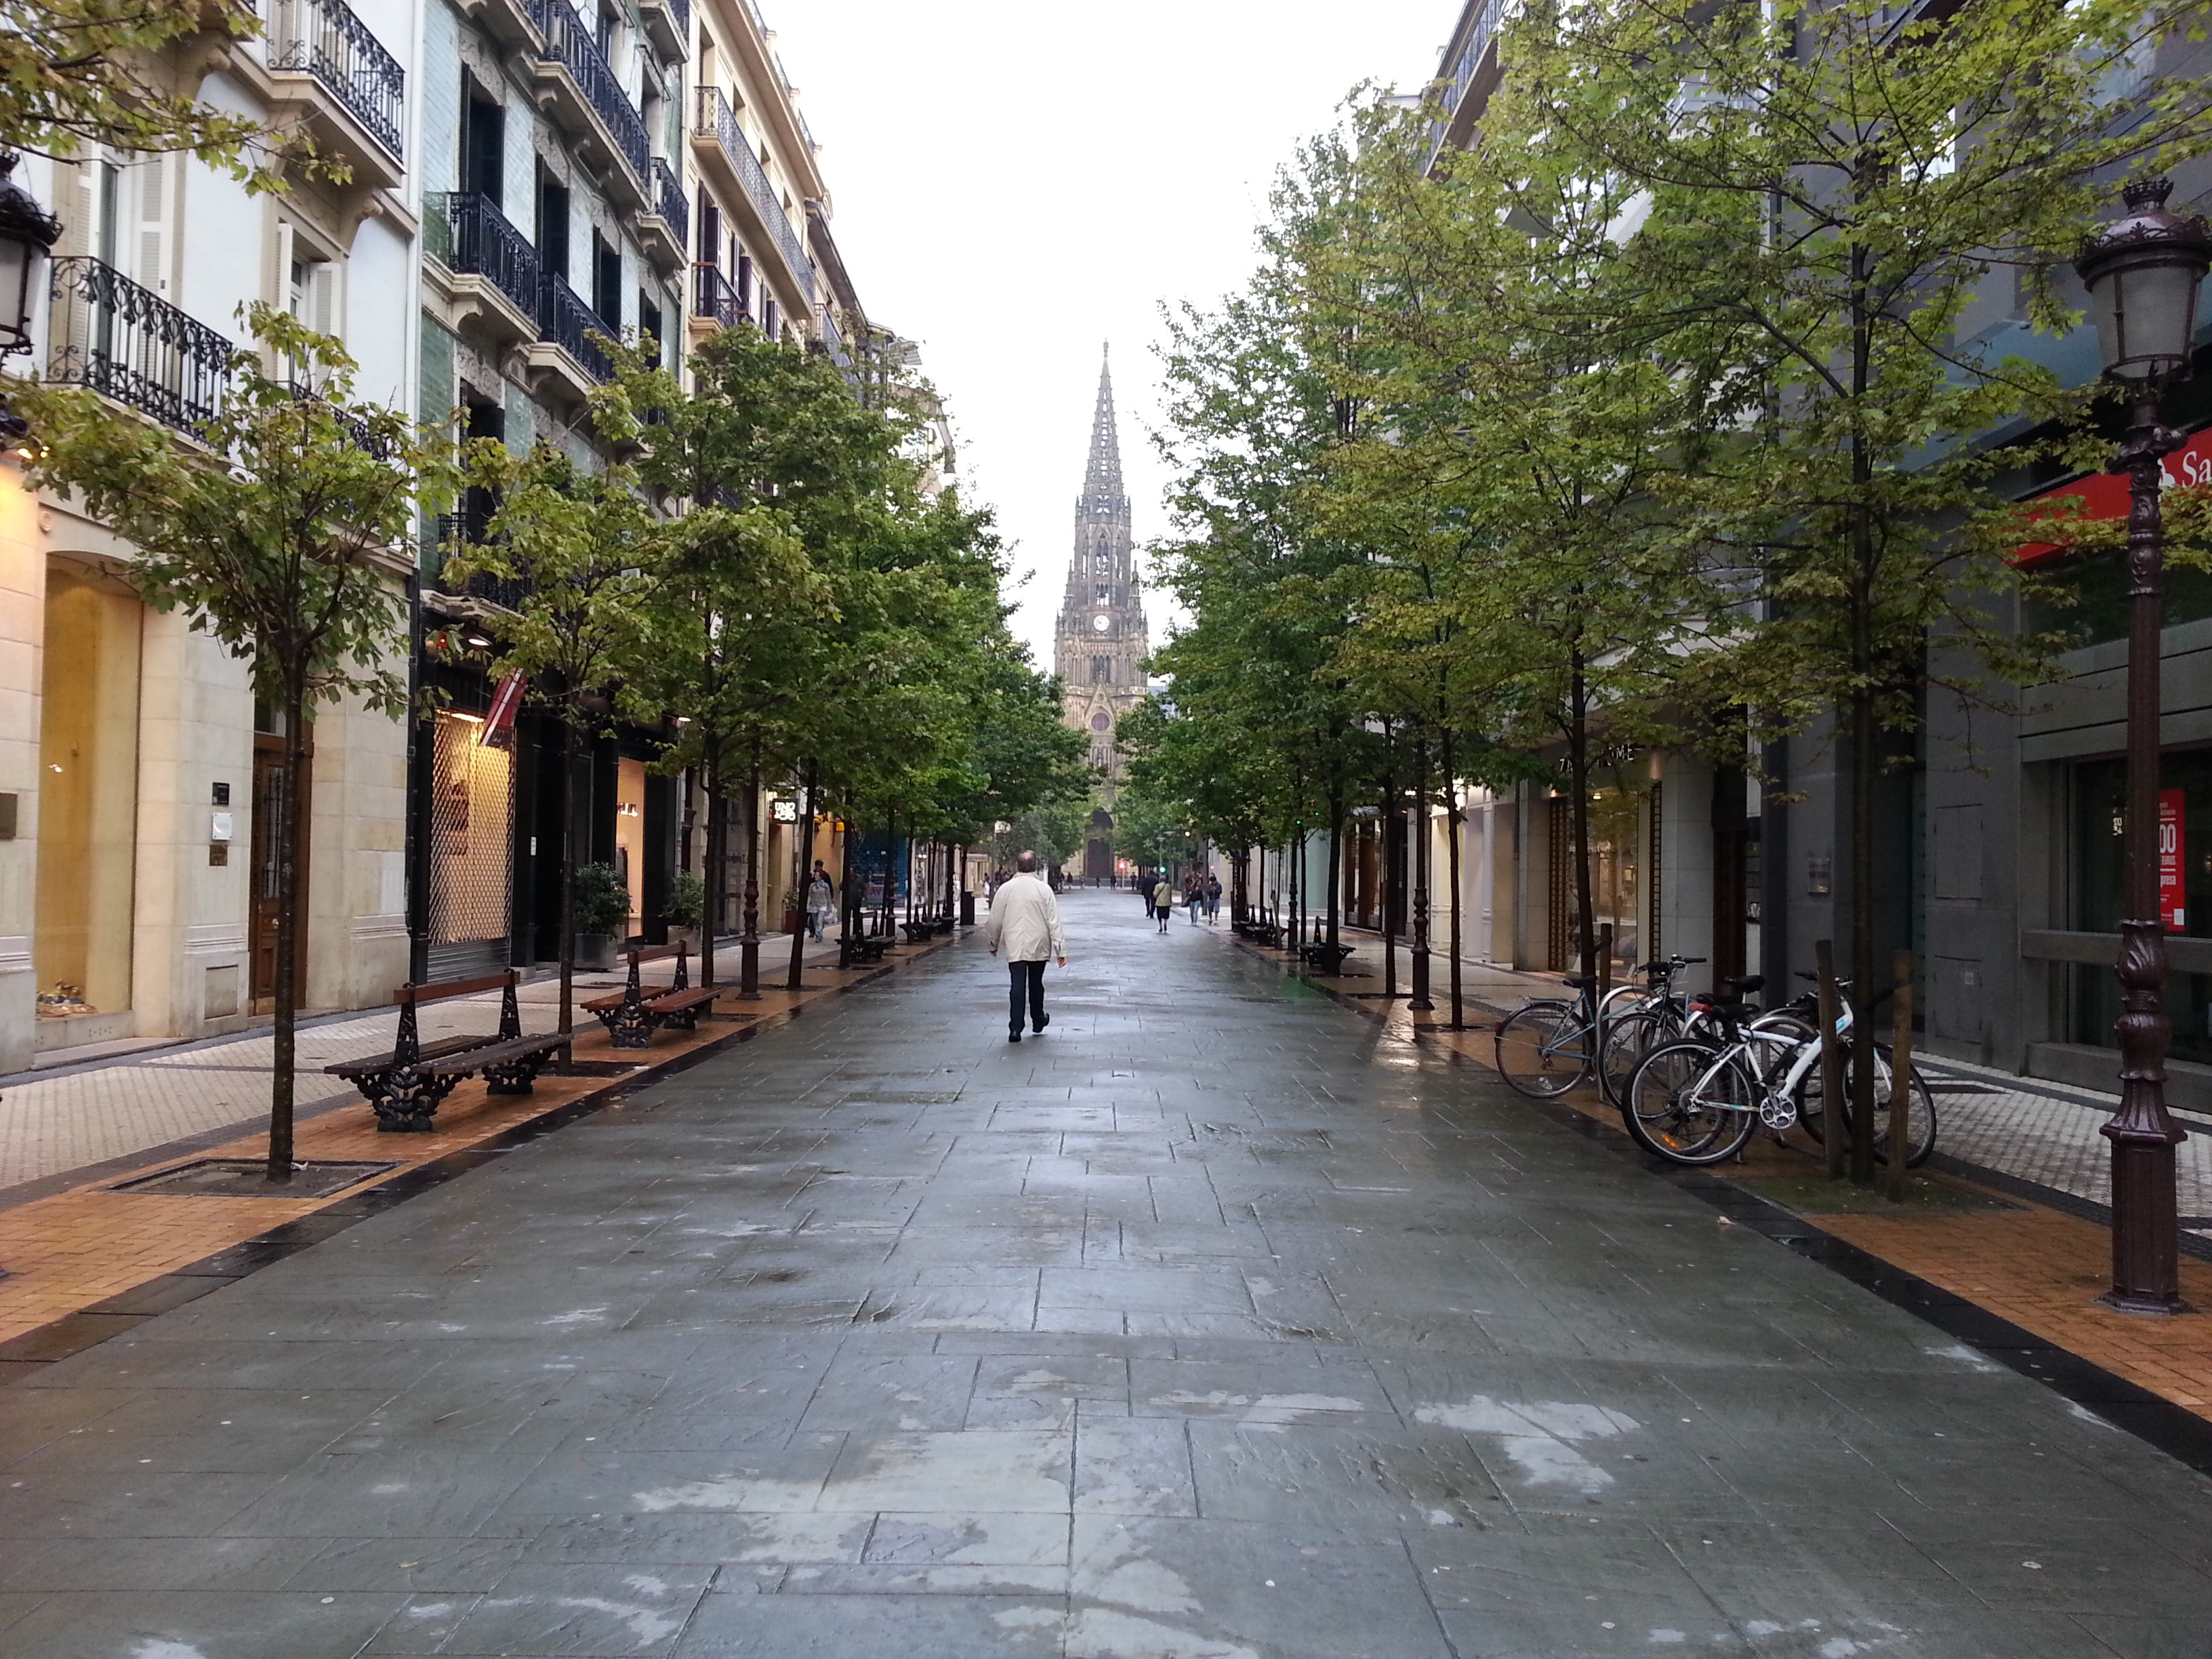
pedestrian, road, street, sidewalk, town, alley, city, walkway, downtown, plaza, lane, infrastructure, town square, neighbourhood, urban area, residential area, human settlement